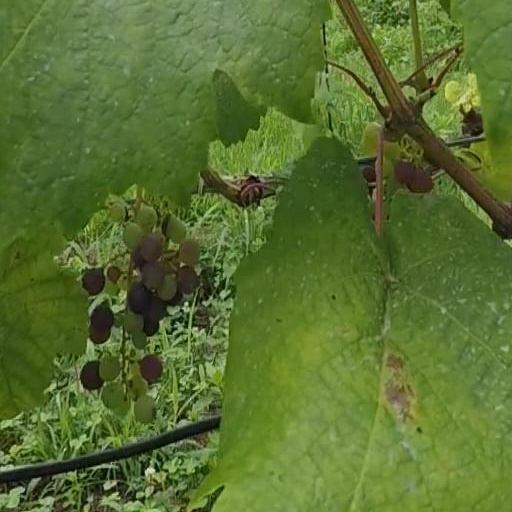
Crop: grape